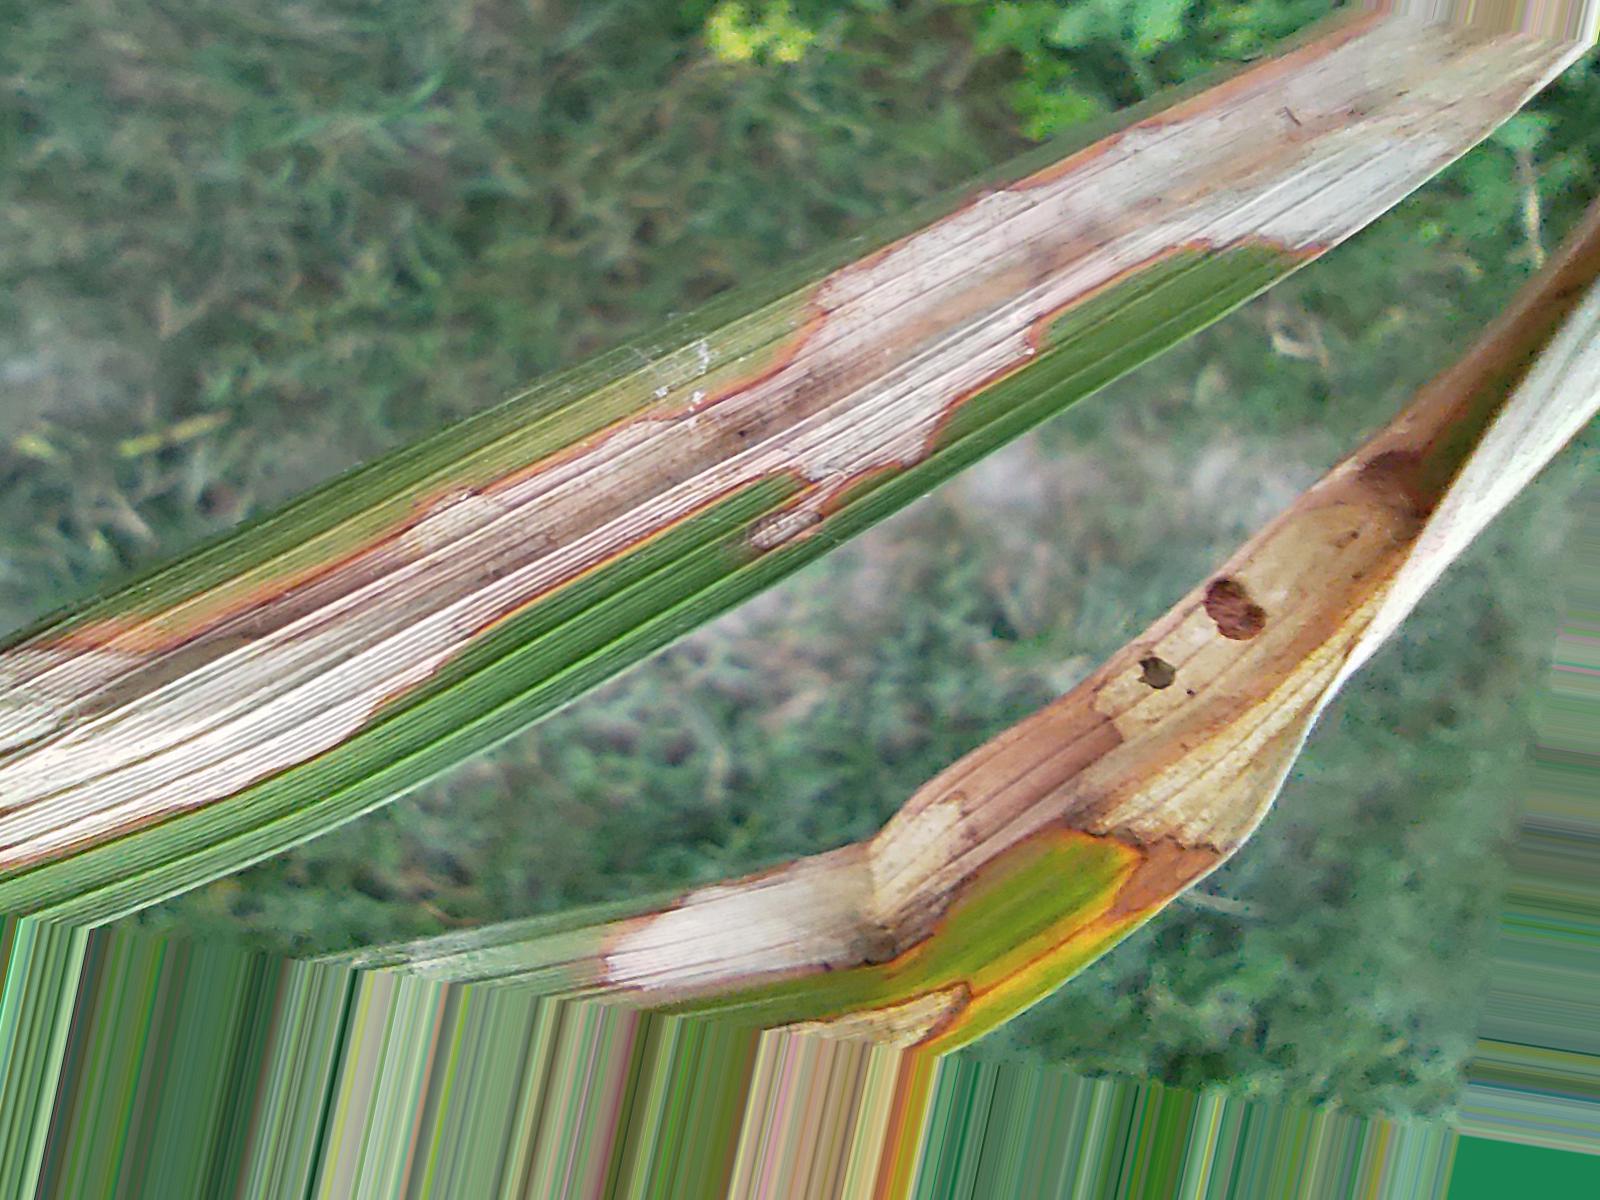
Nhãn: Bệnh Đốm Vằn ( Khô vằn ) ( Sheath Blight )